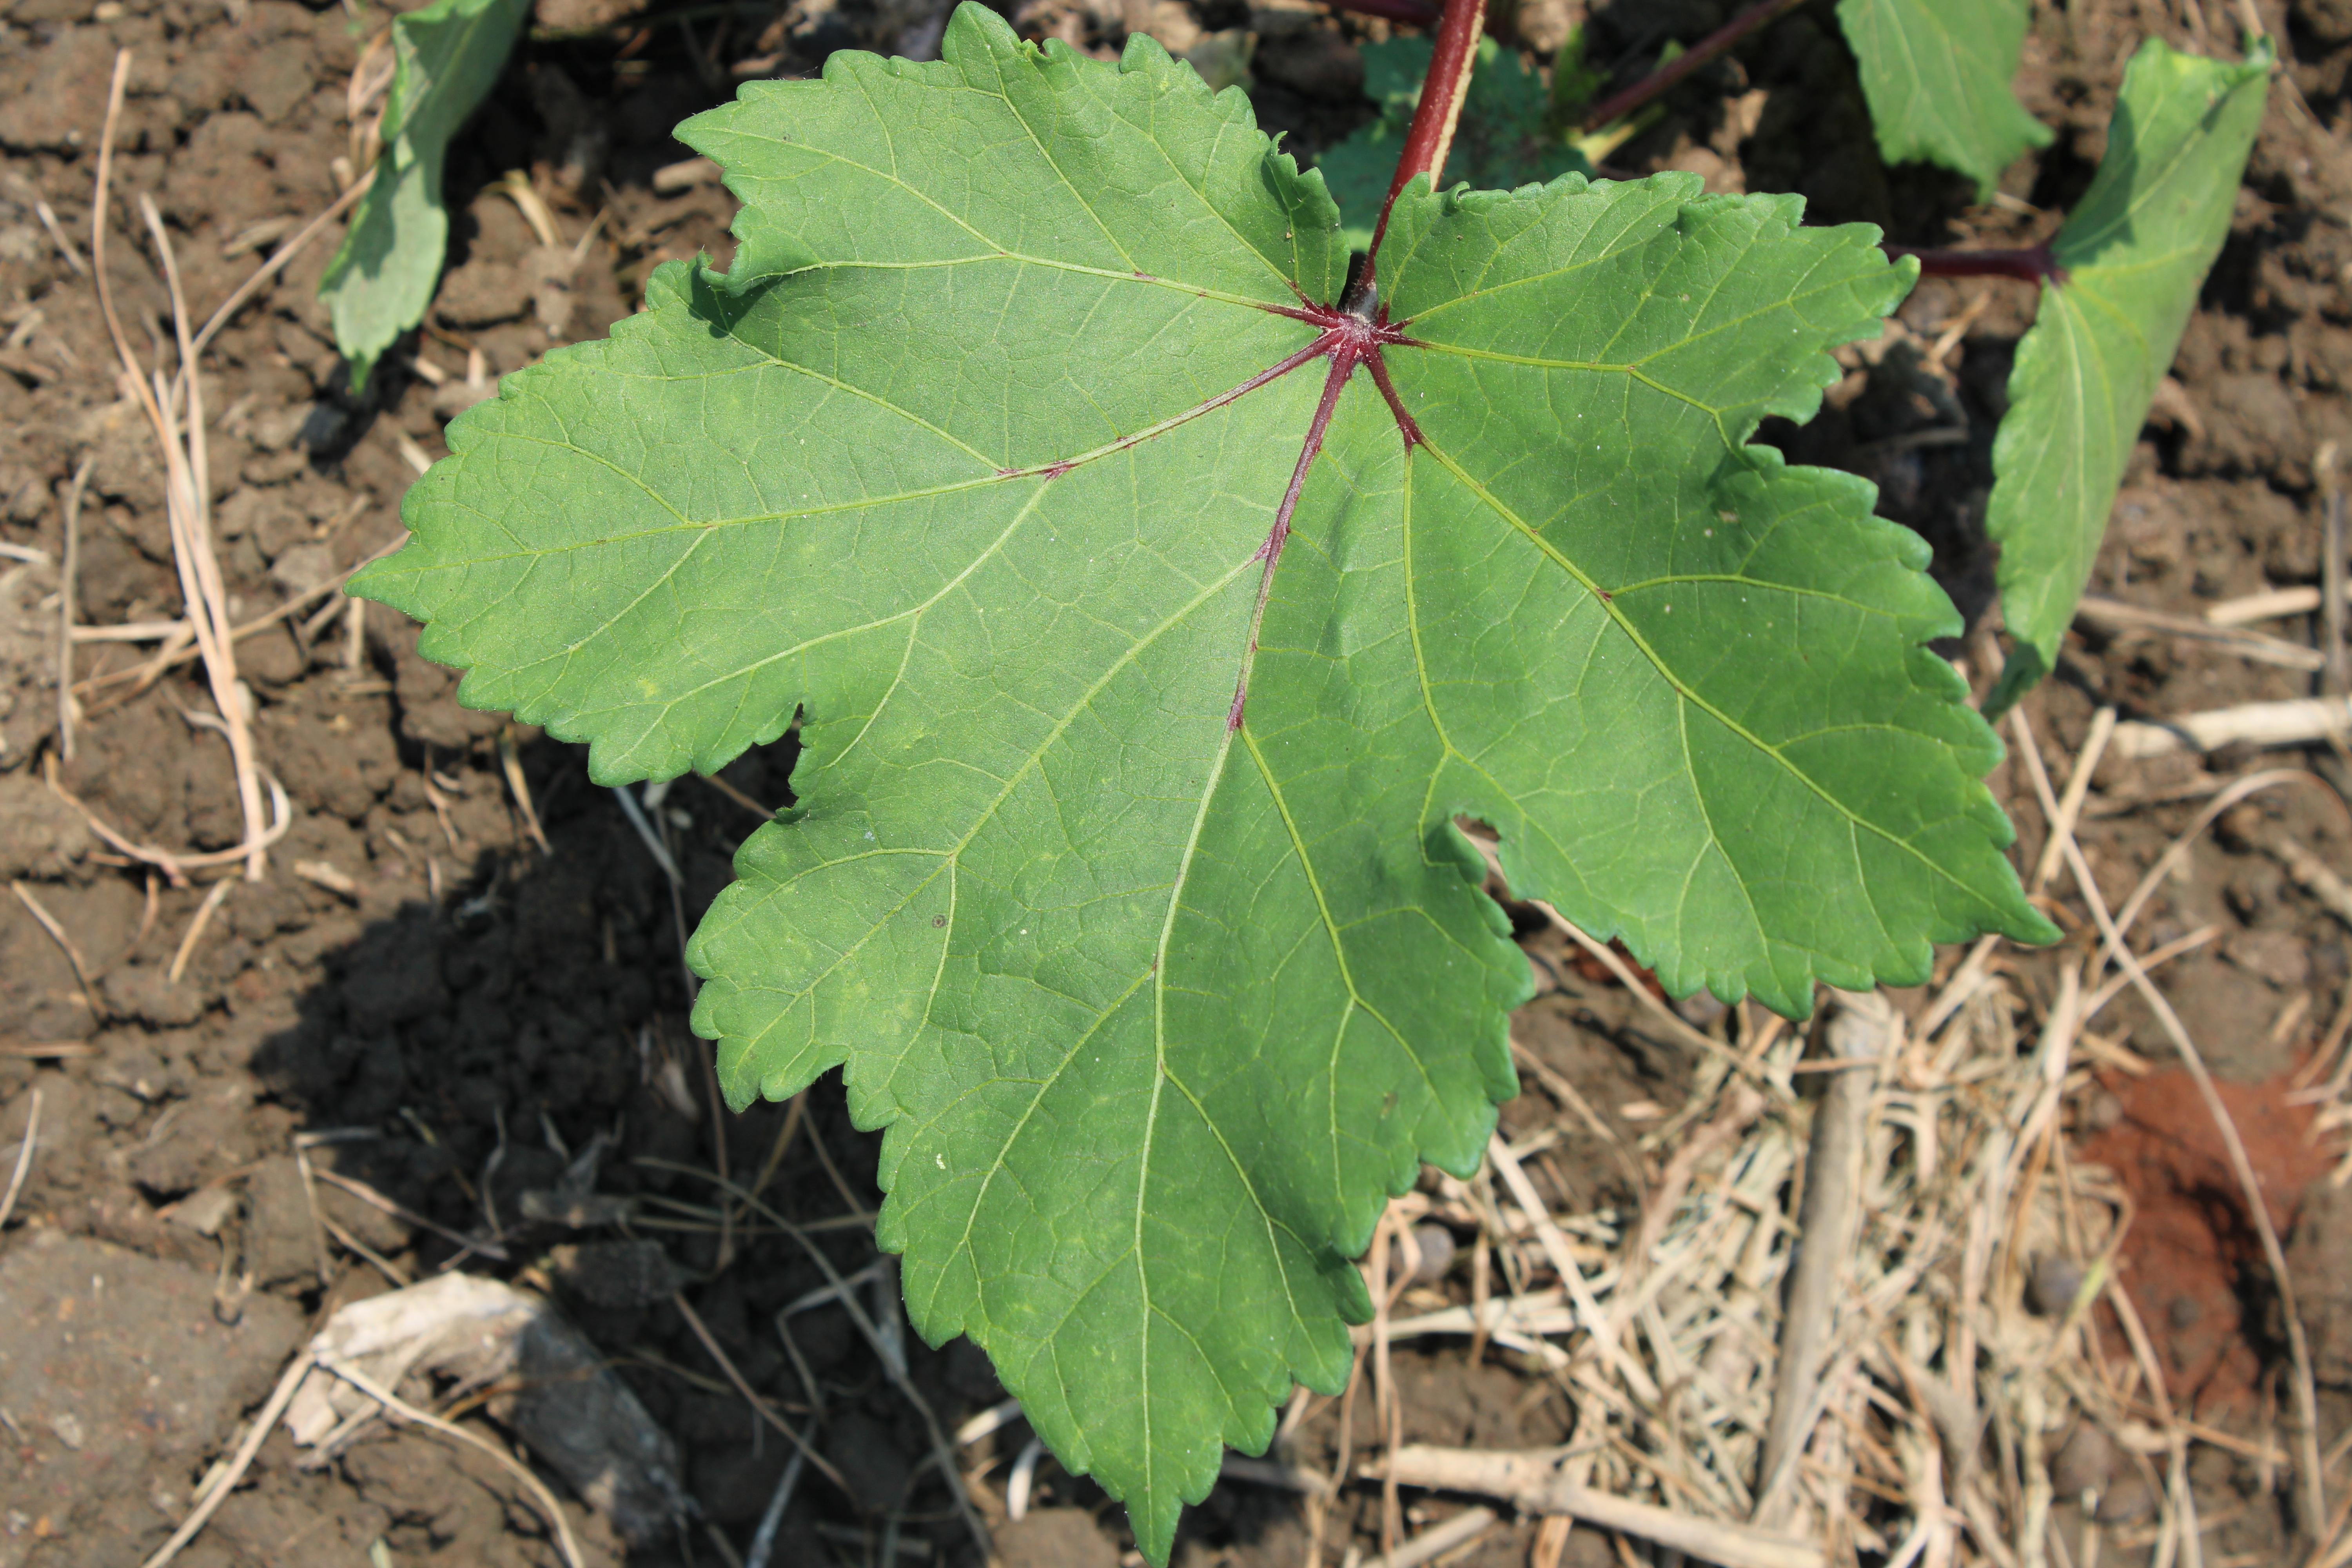
Label: Healthy